The Caves of Ægissíða

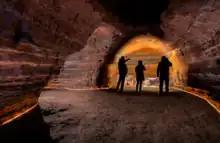
Inside Barn Cave, one of the biggest man-made caves in Iceland

The Caves of Hella (also known as the Caves of Ægissíða ) are a series of ancient man-made sandstone caves located at the farm Ægissíða on the bank of the river Ytri-Rangá, just across from the village Hella, in the southern part of Iceland. Through the past centuries the caves have been used by Icelandic farmers as sheep sheds, barns and, food storage.